God of War: Ascension

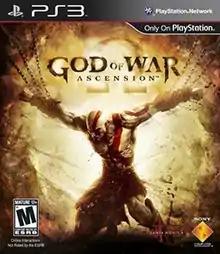
North American box art

God of War: Ascension is a 2013 action-adventure game developed by Santa Monica Studio and published by Sony Computer Entertainment for the PlayStation 3. Released in March 2013, it is the seventh installment in the "God of War" series, the first chronologically, and a prequel to the entire series. Loosely based on Greek mythology, it is set in ancient Greece with vengeance as its central motif. The player controls the protagonist, Kratos, the former servant of the God of War Ares, who tricked Kratos into killing his wife and daughter. In response to this tragedy, Kratos renounced Ares, breaking his blood oath to the god. Kratos was, therefore, imprisoned and tortured by the three Furies, guardians of honor and enforcers of punishment. Helped by the oath keeper, Orkos, Kratos escapes his imprisonment and confronts the Furies, aiming to free himself of his bond to Ares.